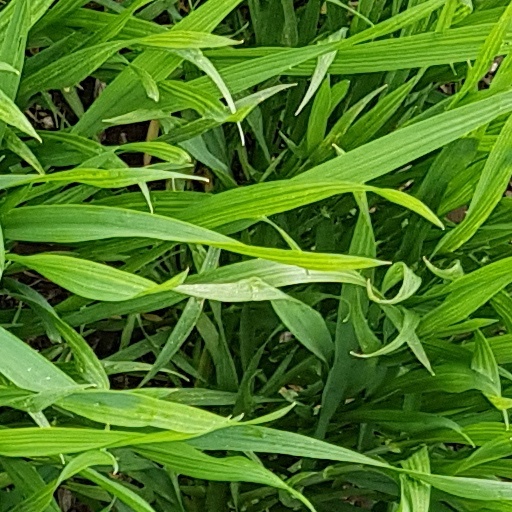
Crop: wheat